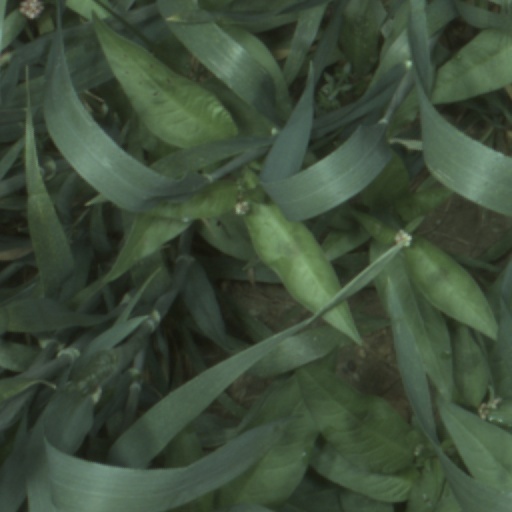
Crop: wheat